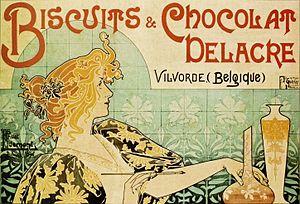
Les Biscuits Delacre sont une société anonyme de droit belge et une marque de biscuits.